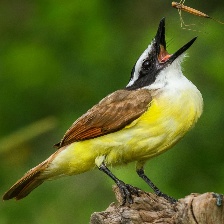
Species: GREAT KISKADEE
Scientific name: PITANGUS SULPHURATUS